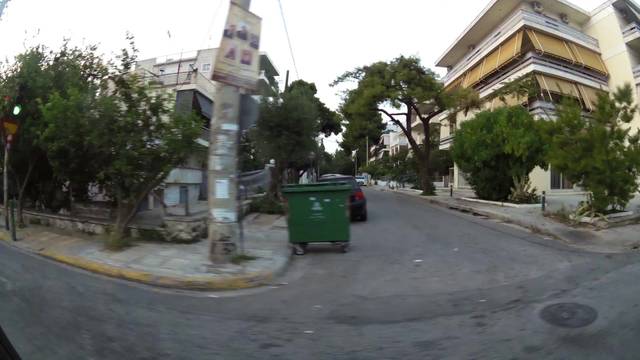
Region: Greece
Coordinates: 38.031, 23.778